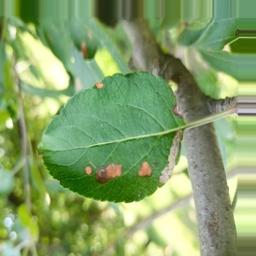
Label: Alternaria